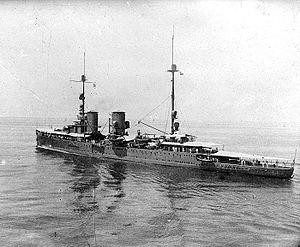
La Classe Java est une classe de deux croiseurs légers construite pour la Marine royale néerlandaise
Cette liste dresse les plus grandes catastrophes maritimes pendant la Seconde Guerre mondiale au regard du nombre de victimes. Du fait de son contexte, une Seconde Guerre mondiale sanguinaire entachée de nombreux drames, ces catastrophes resteront longtemps quasi ignorées.